NFL Football (1992 video game)

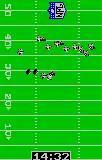
Gameplay screenshot.

The Lynx system is to be rotated for vertical orientation in the player's hands, with the display zooming in and out from an overhead perspective. For two-player mode, a computer opponent is available or two Lynx systems can be connected via a cable. The players can choose a team from either the AFC or the NFC. The game offers an extensive clipboard of plays and formations "designed by a real NFL coordinator".